Arleth Terán

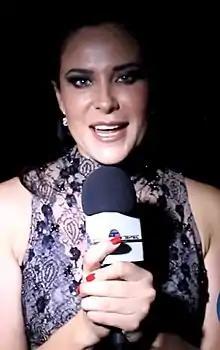
Arleth Terán

Arleth Rocío Terán Sotelo (born 3 December 1976), known professionally as Arleth Terán, is a Mexican actress appearing on TV soap operas.